Edmund Howes

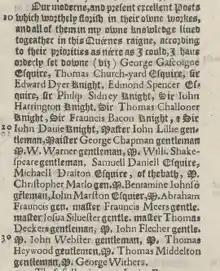
William Shakespeare described as both poet and gentleman in Howes' 1615 update to Stow's Chronicle

Howes lived in London, and designated himself "gentleman". Undeterred by John Stow's neglect, and despite the ridicule of his acquaintances, he applied himself on Stow's death in 1605 to continuations of Stow's "Abridgement" and of his "Annales." The former he undertook, after discovering (he tells us) that no one else was likely to perform it. Howes's first edition of Stow's "Abridgement, or Summary of the English Chronicle," appeared in 1607. A dedication to Sir Henry Rowe, the lord mayor, a few notices of "sundry memorable antiquities", and a continuation of matters "foreign and domestically" between 1603 and 1607, constitute Howes's contributions. In 1611 Howes issued another edition of the same work, with a further continuation to the end of 1610, and a new dedication addressed to Sir William Craven, lord mayor.